Grevillea maccutcheonii

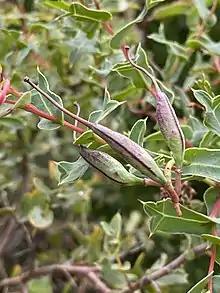
Fruit

Grevillea maccutcheonii, commonly known as McCutcheon's grevillea, is a species of flowering plant in the family Proteaceae and is endemic to a single location in the south-west of Western Australia. It is a densely-branched shrub with three-lobed, stem-clasping leaves, and clusters of reddish-green flowers. The total population of the species was estimated in 2007 to be seven mature plants.